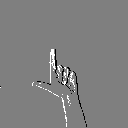
ASL letter: l